Shirley Center Historic District

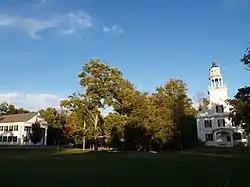

The Shirley Center Historic District encompasses the original historic center of Shirley, Massachusetts. The district is centered on the 1753 town common area, from which five roads (Brown, Center, Horsepond, Parker and Whitney Roads) radiate away. The district includes the buildings that surround the common, as well as some that line these roads. The district includes Shirley's town hall and First Parish Congregational Church.